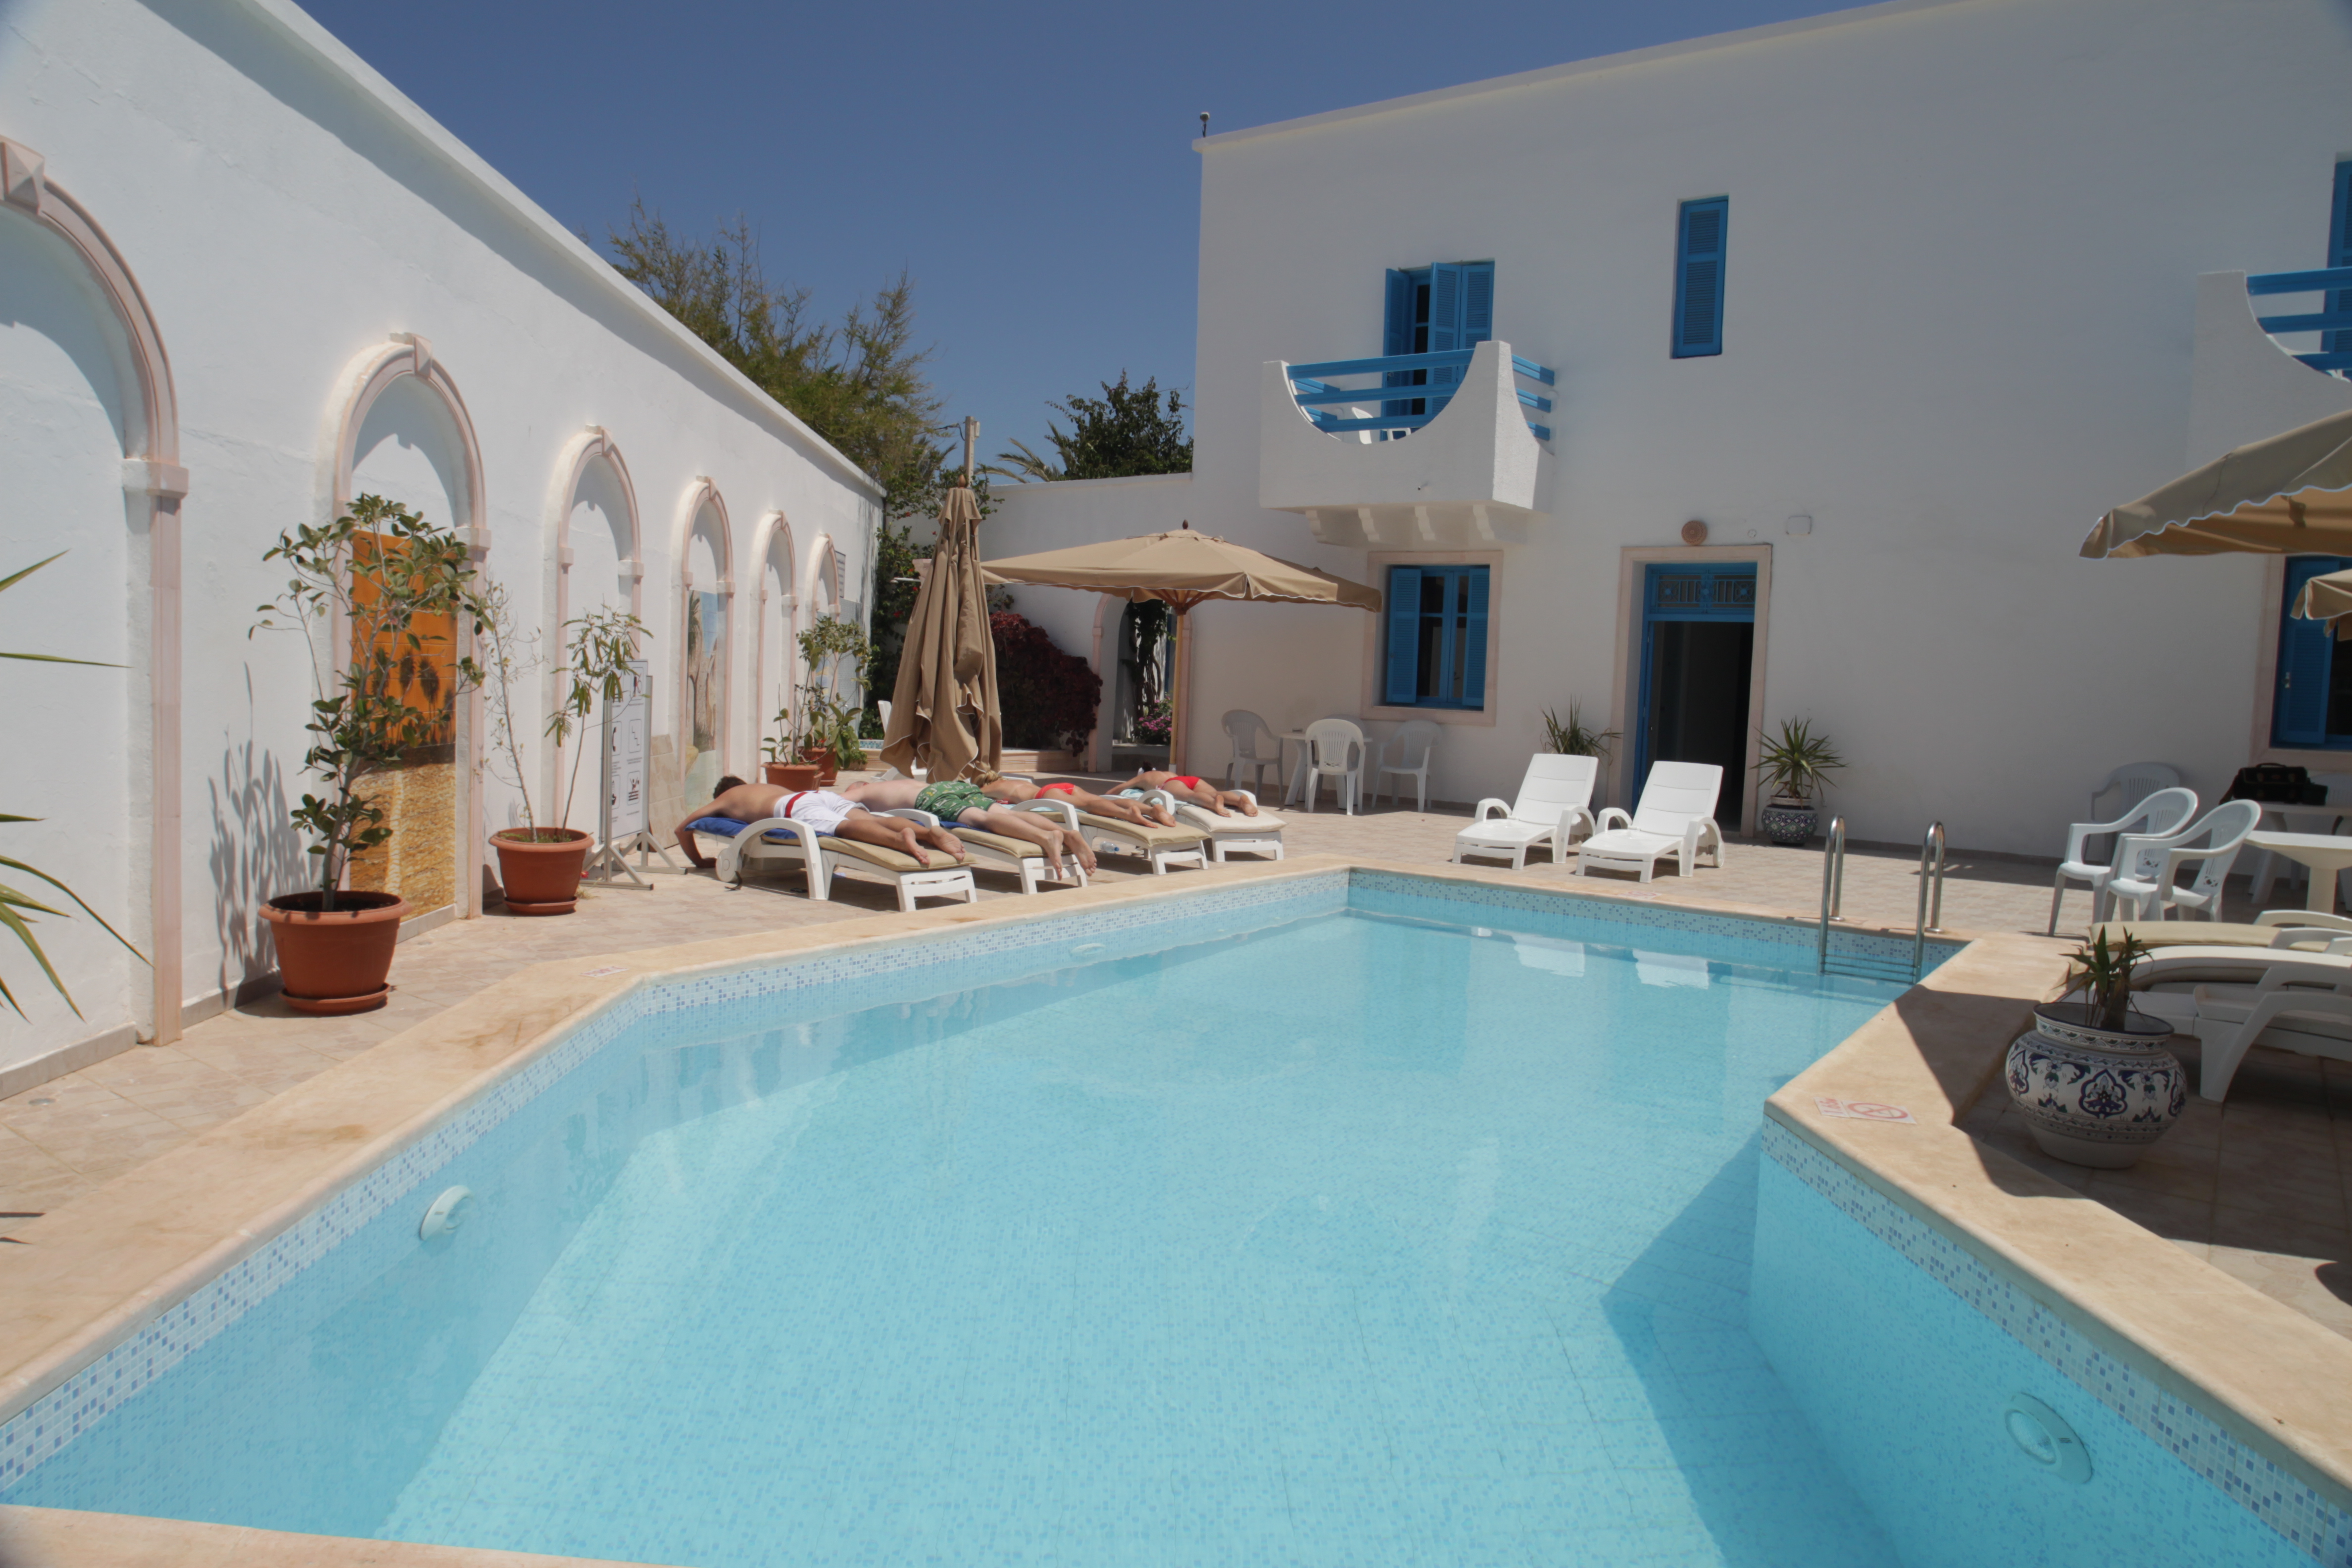
island, property, blue, tourism, leisure, swimming, sunny, fun, relaxation, turquoise, happy, hotel, resort, swimming pool, villa, estate, real estate, home, house, apartment, hacienda, vacation